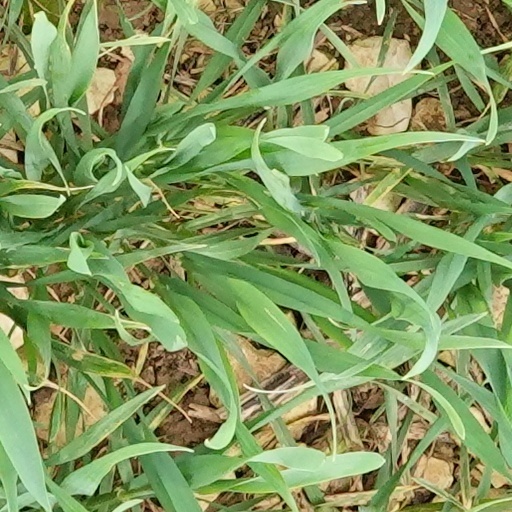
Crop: wheat